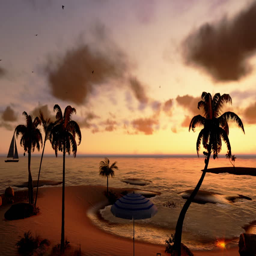
woman on the beach with suitcases and yacht sailing at sunset , tilt